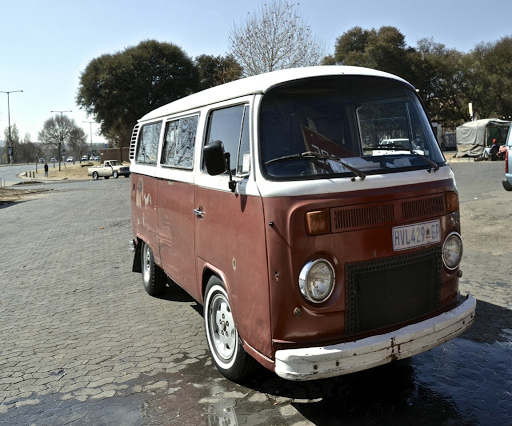
these wheels still exists , through them we get around .